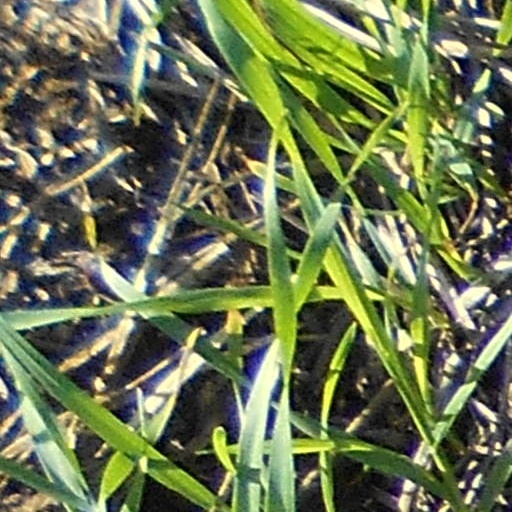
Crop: wheat